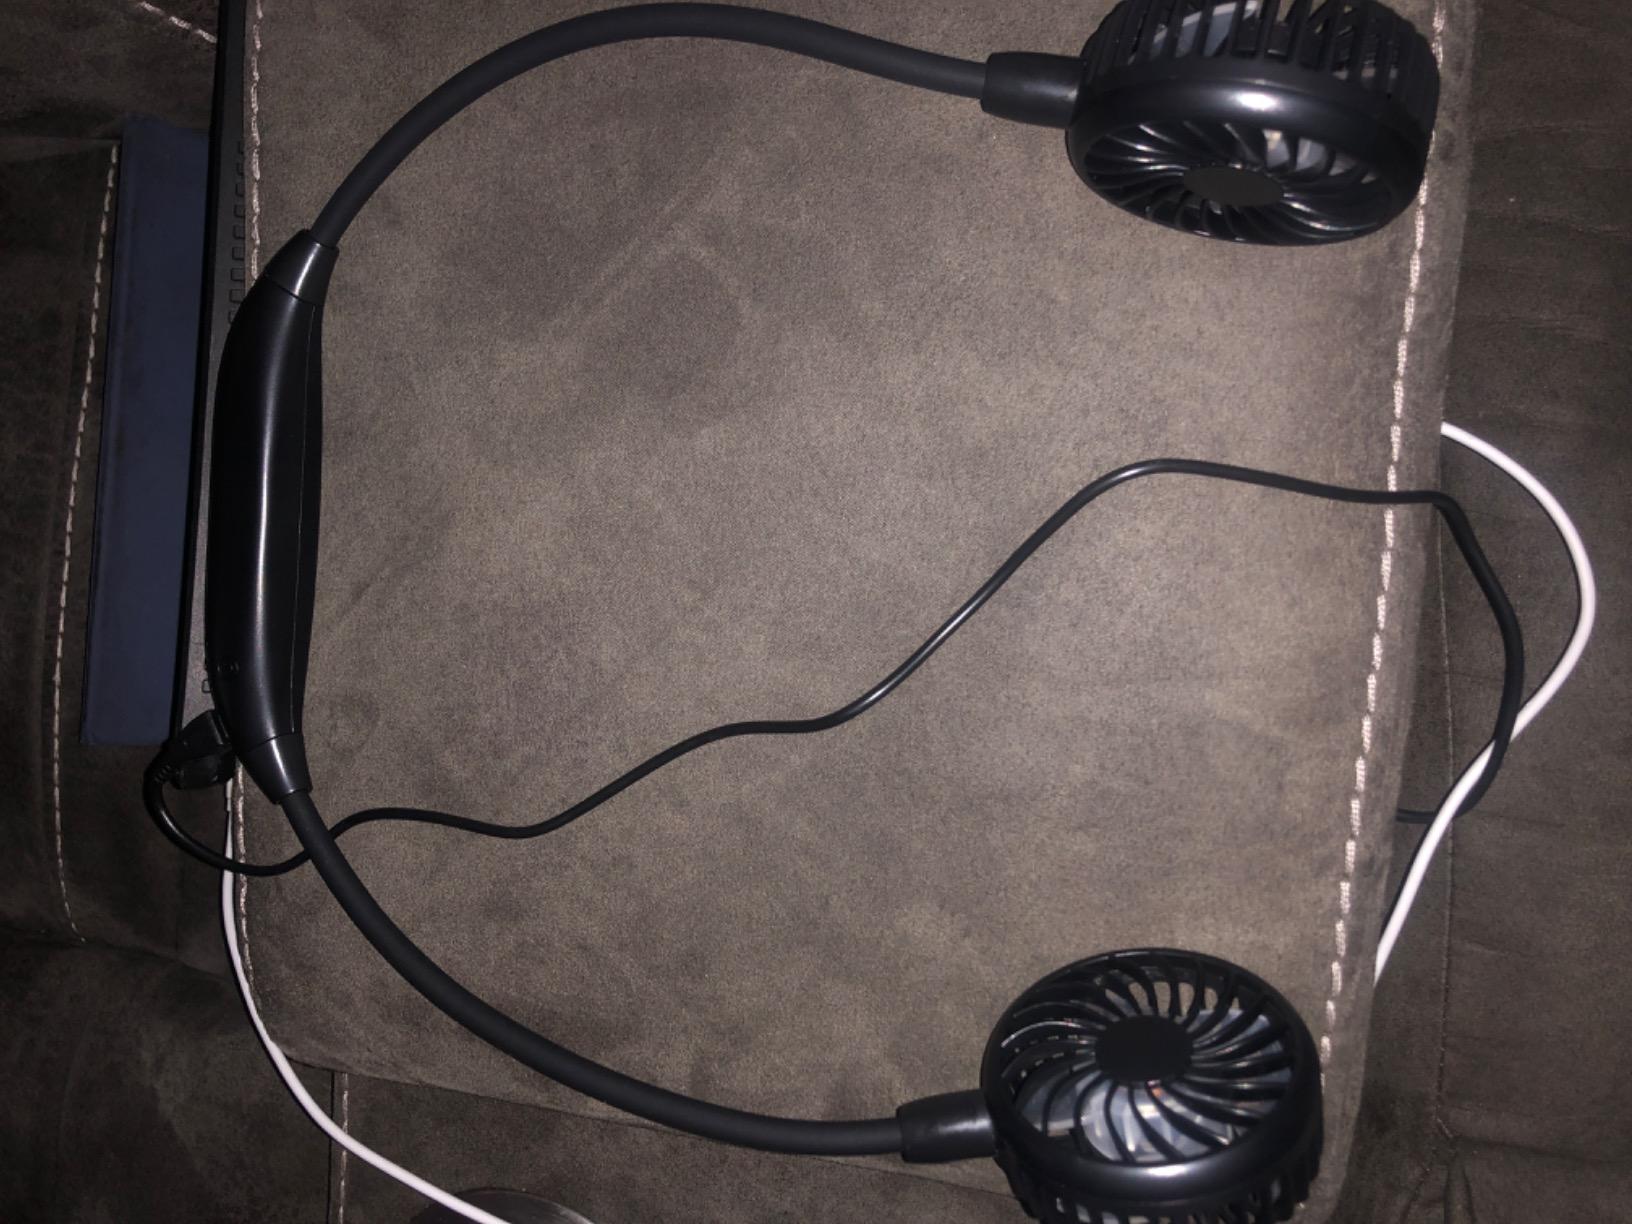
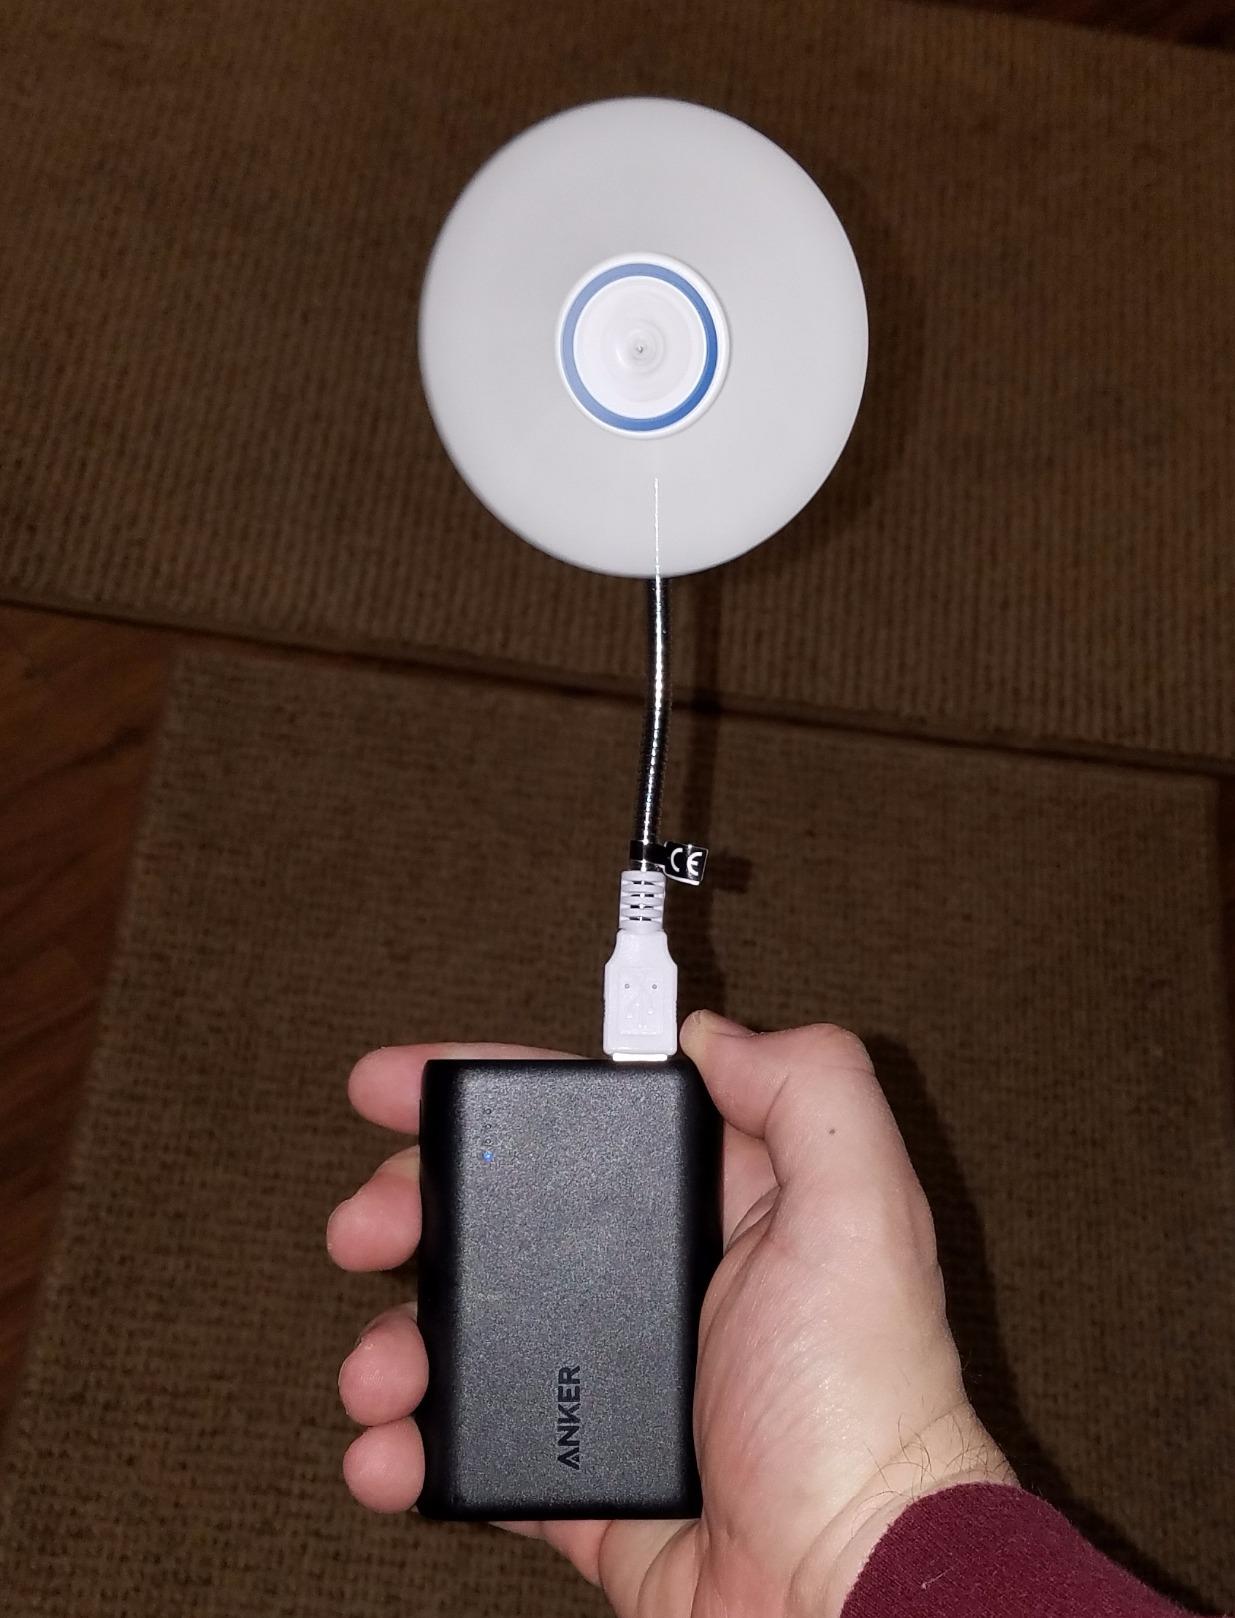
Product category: fan
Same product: no